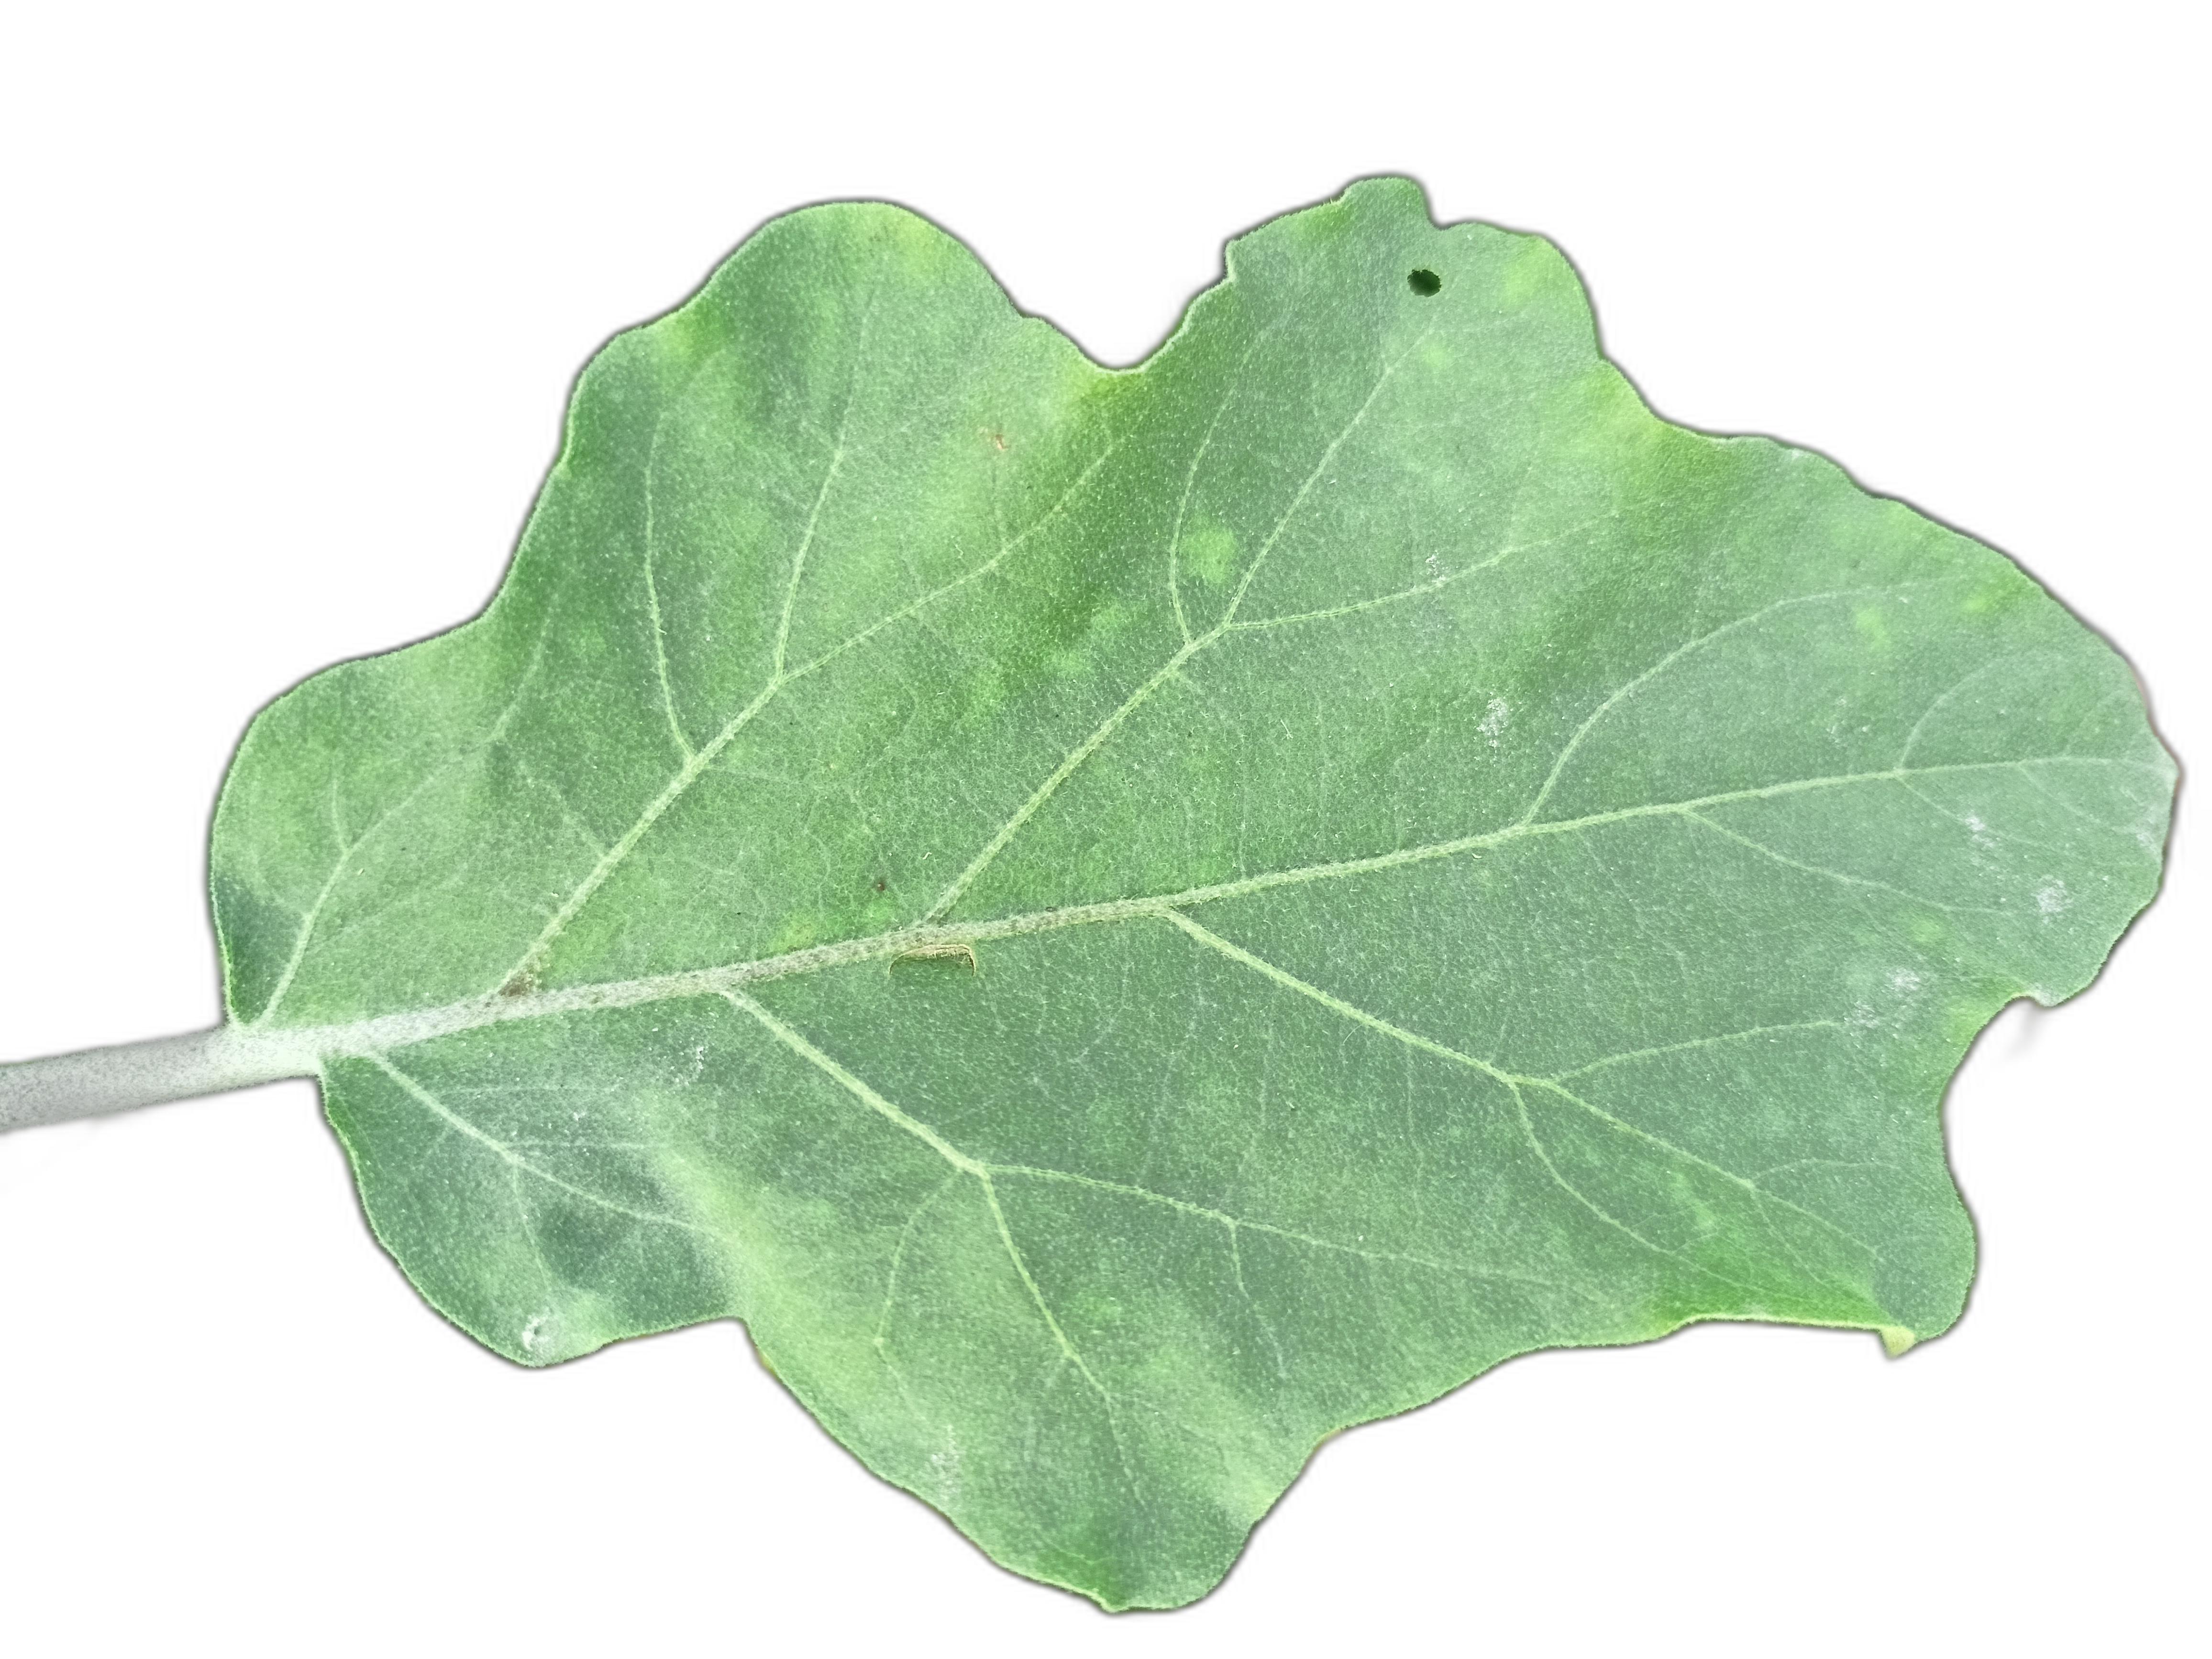
Label: White Mold Disease